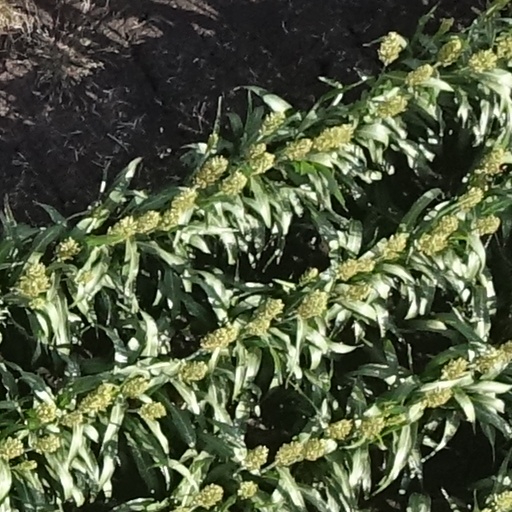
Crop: sorghum